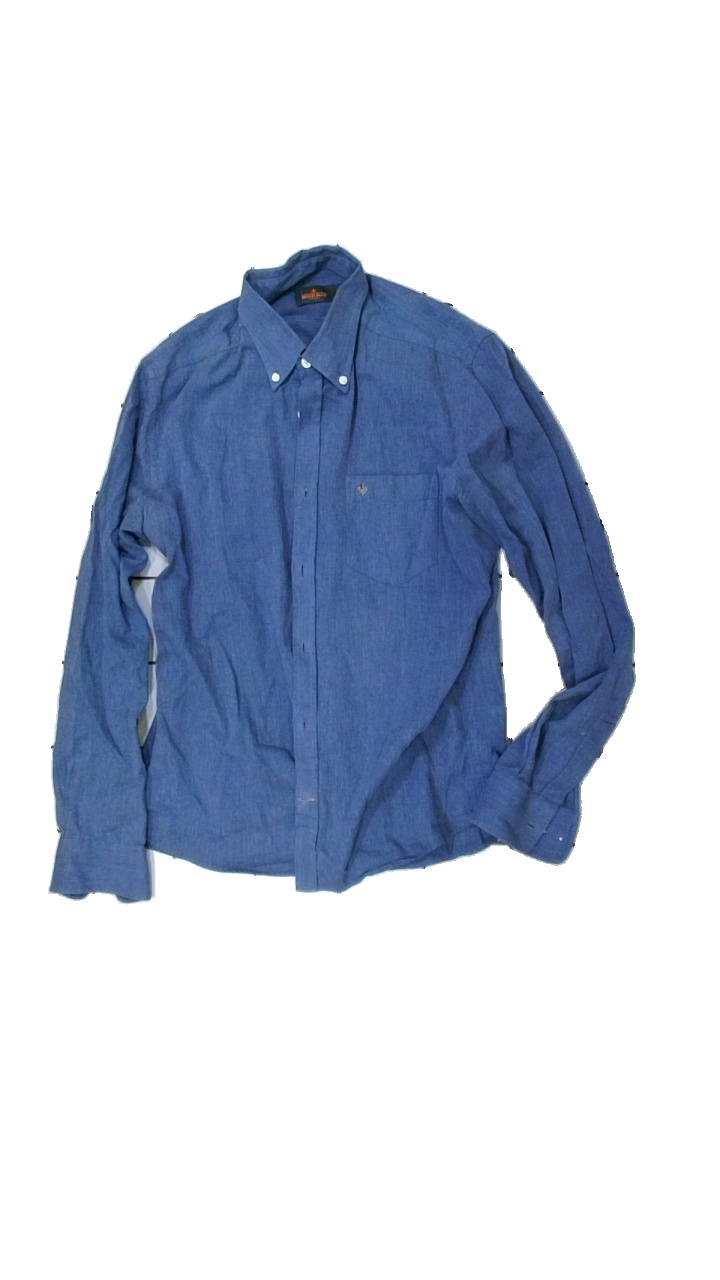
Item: Shirt (Men)
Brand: Morris
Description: Basic blue shirt
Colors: Blue
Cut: Regular
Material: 100% cotton
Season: All
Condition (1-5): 2
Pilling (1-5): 4
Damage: Yellow collar
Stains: Minor
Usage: Recycle
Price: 50-100